Charlotte Bournonville

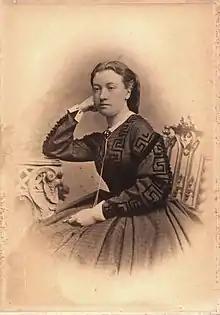

Charlotte Helene Frederikke Bournonville (1832–1911) was a Danish opera singer and actress. Daughter of the celebrated Danish ballet master, August Bournonville, she first sang in Stockholm in 1857 before joining the Royal Danish Theatre in Copenhagen two years later. She is also remembered for giving singing lessons to the daughters of King Christian IX. In appreciation of her services, the king elevated her to the status of Kongelig Kammersanger (Royal Chamber Singer) in 1863.